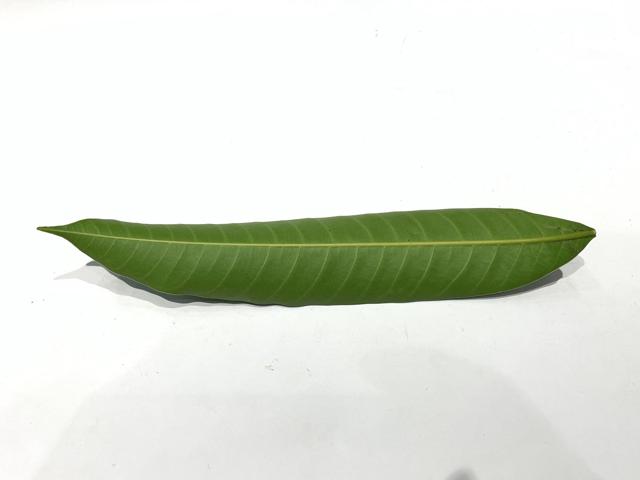
Mango leaf variety: Fazli